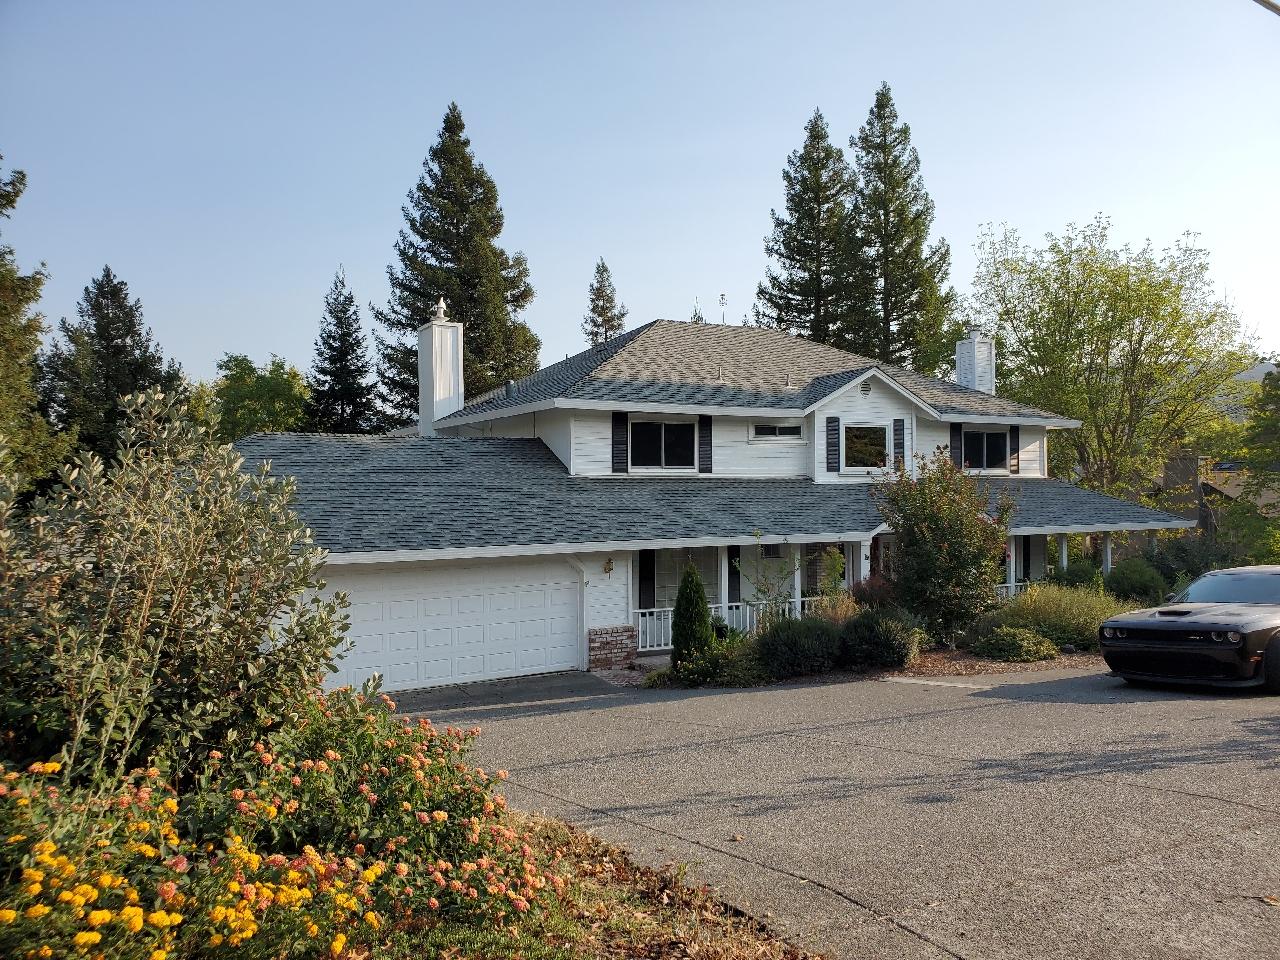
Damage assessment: no_damage